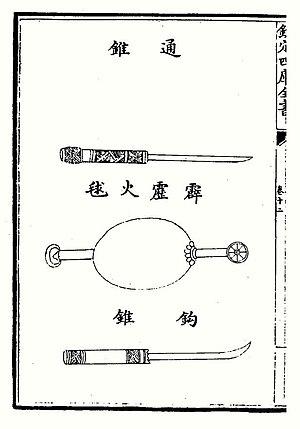
Les guerres entre les dynasties Jin et Song sont une série de conflits qui opposent les Jürchens de la dynastie Jin aux chinois de la dynastie Song. En 1115, les Jürchens se rebellent contre leurs souverains, les Khitans de la dynastie Liao et proclament le début de la dynastie Jin. Très vite, ils s'allient avec les Song, qui sont des ennemis des Liao depuis des décennies. D'après les termes de l'alliance, les Jin doivent rendre aux Song des territoires du nord de la Chine que les Liao contrôlent depuis 938. Cependant, la défaite rapide des Jurchens combinée avec les échecs militaires des Song font que les Jin sont, finalement, réticents à céder ces territoires. À la suite de l’échec des négociations, les relations entre les deux dynasties se tendent et en novembre 1125, les Jurchens attaquent les Song en envoyant une armée marcher sur Taiyuan et une autre sur Kaifeng, la capitale des Song.